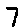
Label: 7